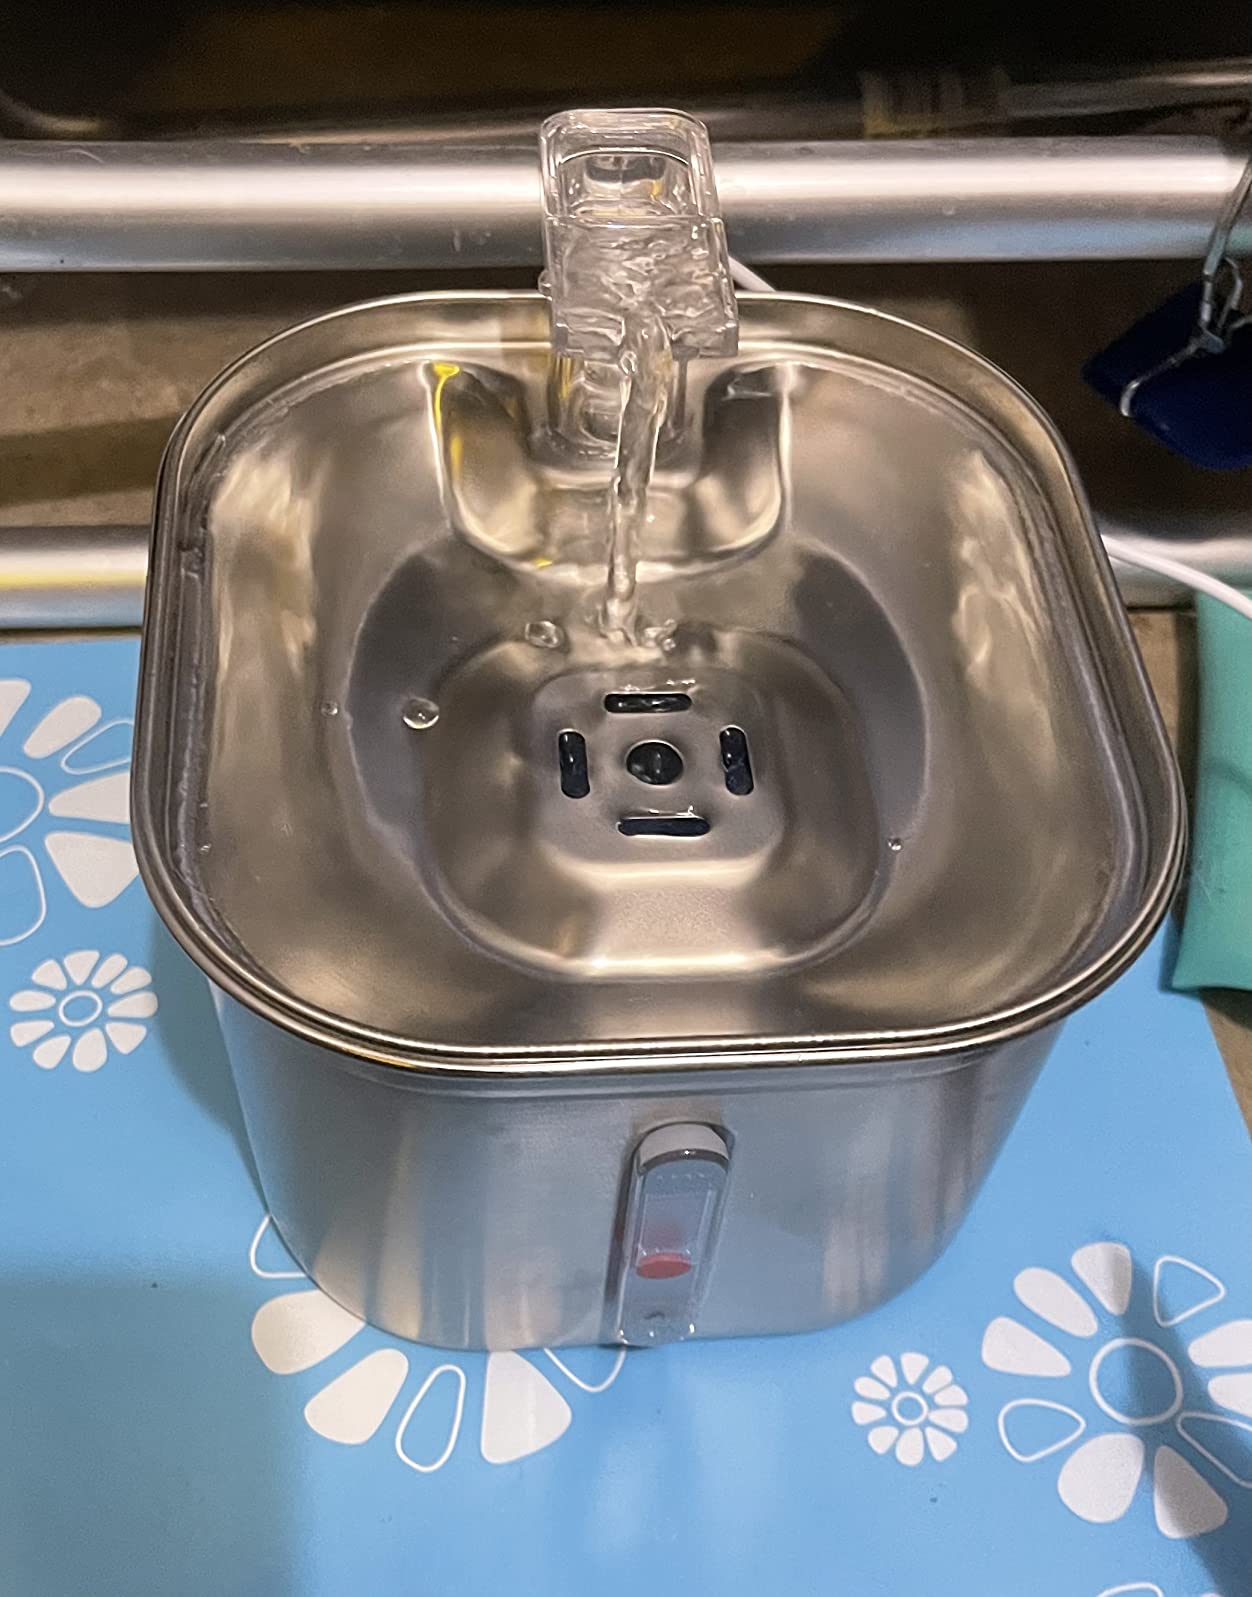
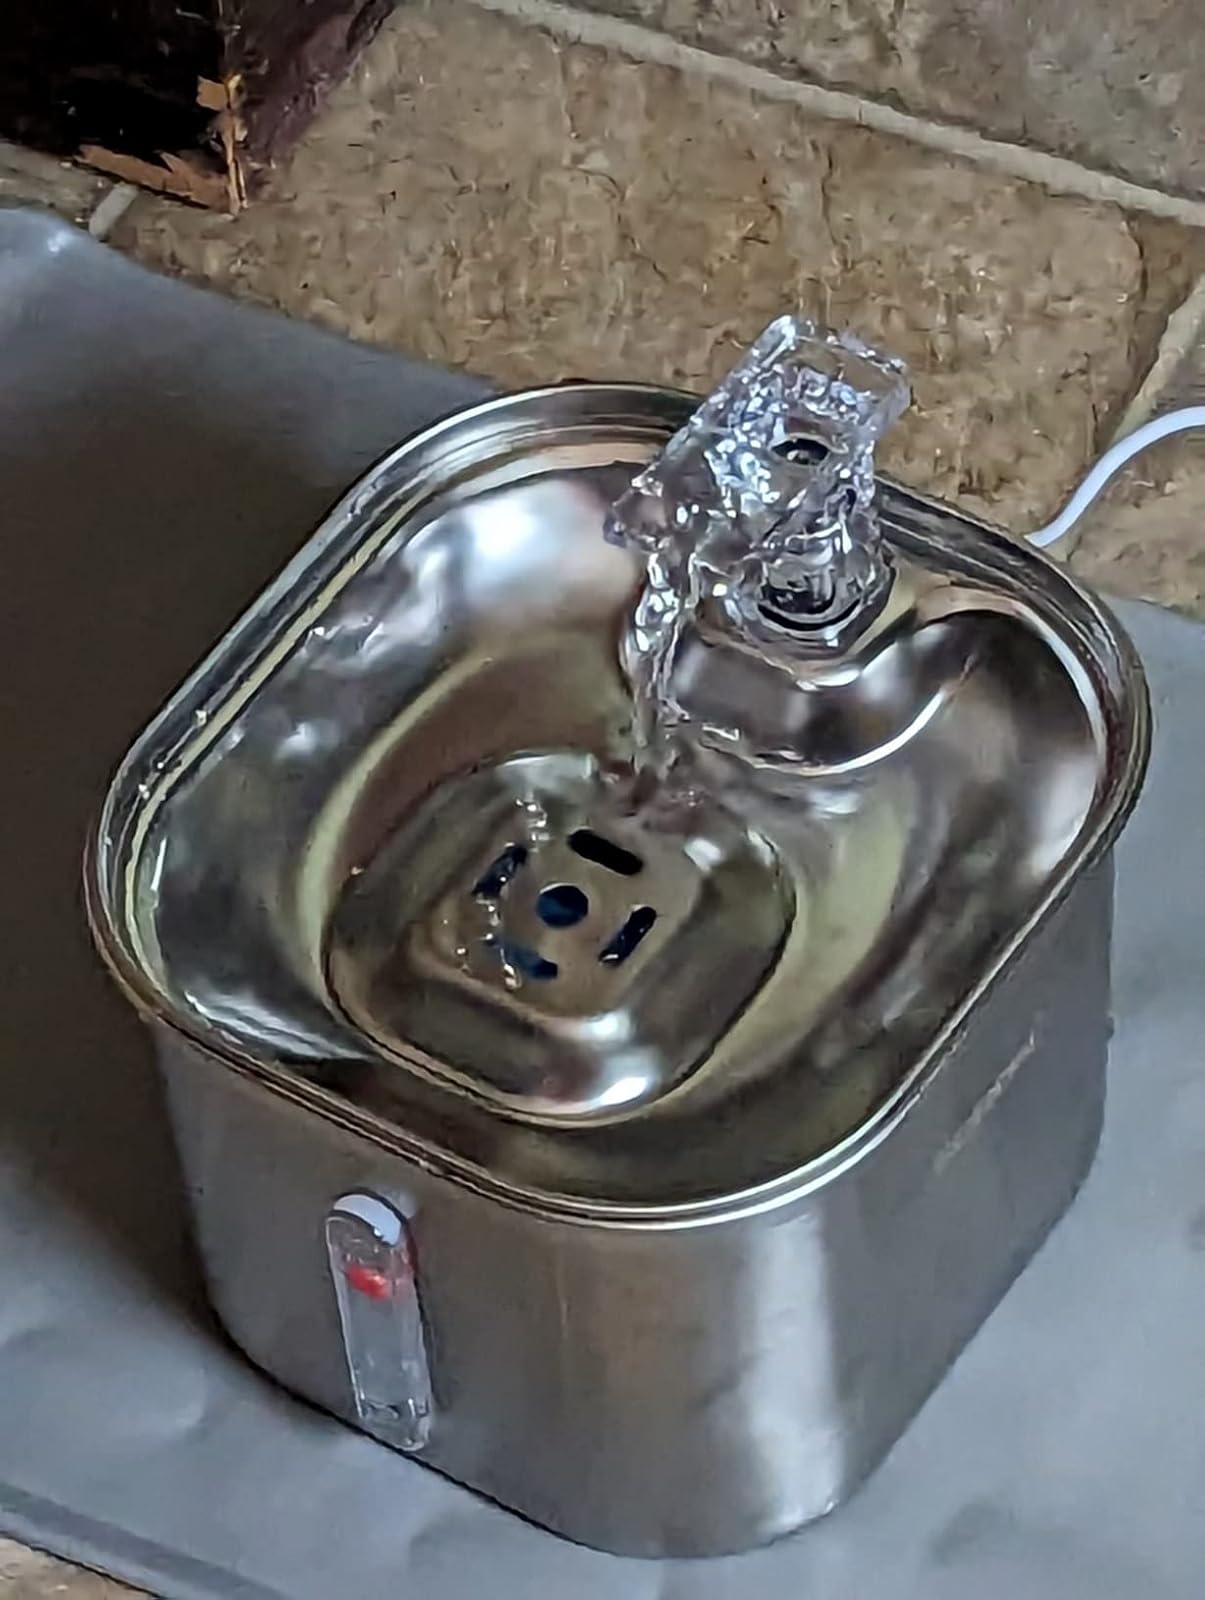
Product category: items_bowl
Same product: yes